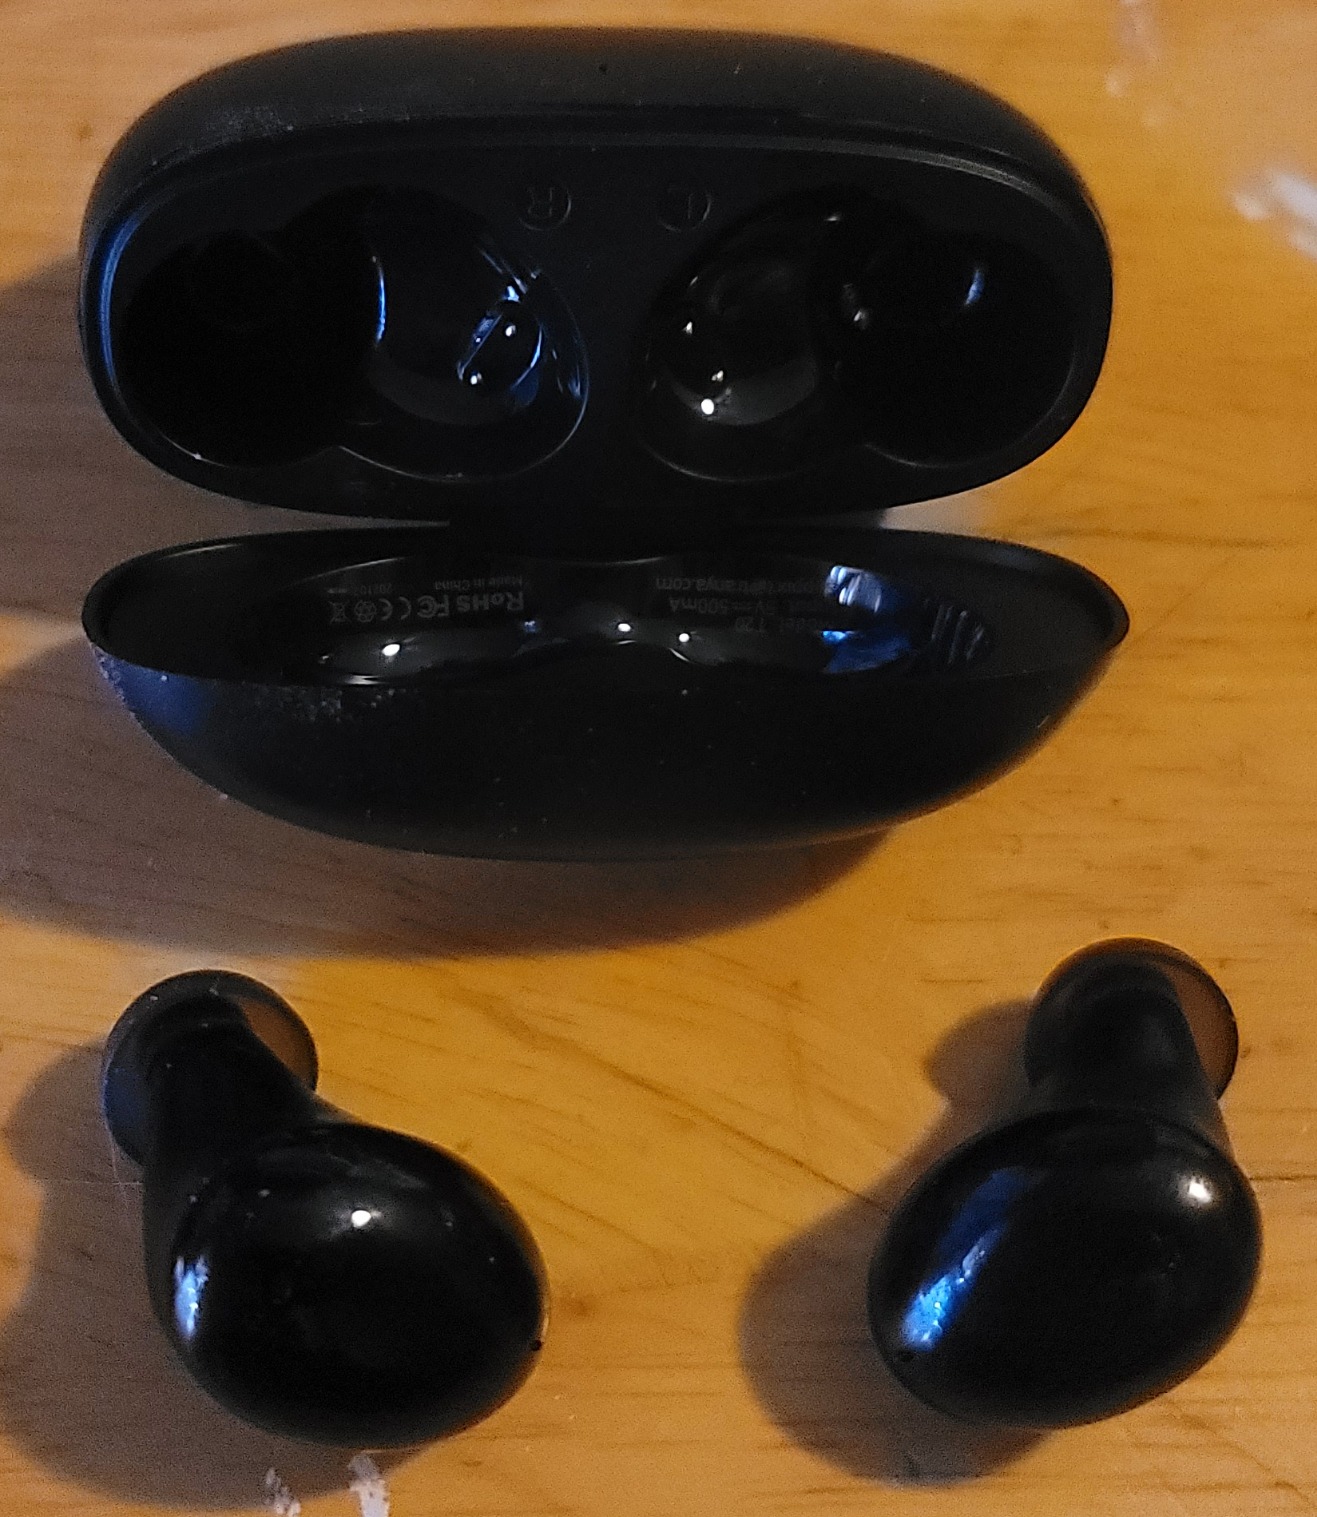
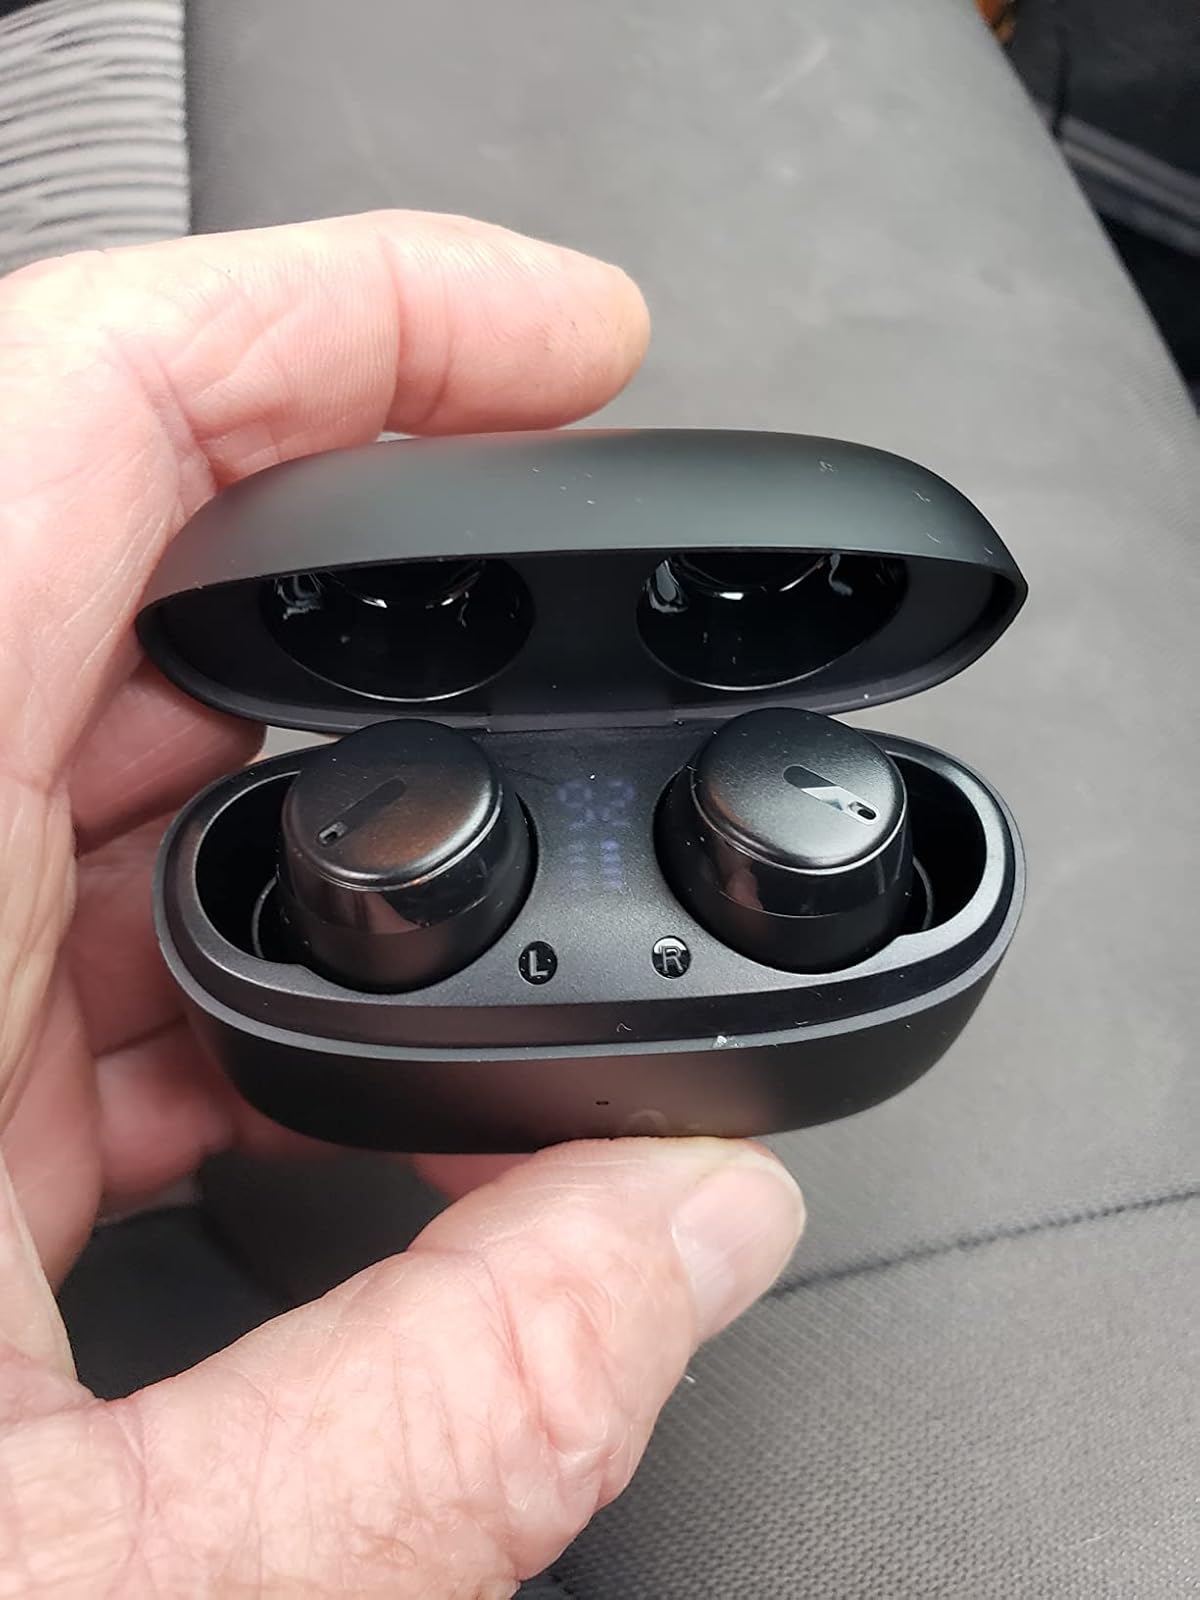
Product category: earbuds
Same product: no